Jagaddhatri

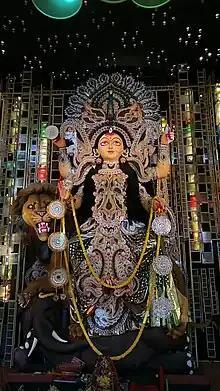
2023 Jagadhatri puja, Chandannagar.

Researcher Mohit Roy has noted that Jagadhatri vigraha from Barisal is from the 8th Century. Currently, the vigraha is in the Ashutosh Museum (Kolkata). One must note that such Simha-Vahini vigrahas have been discovered plenty, particularly from western Bengal.